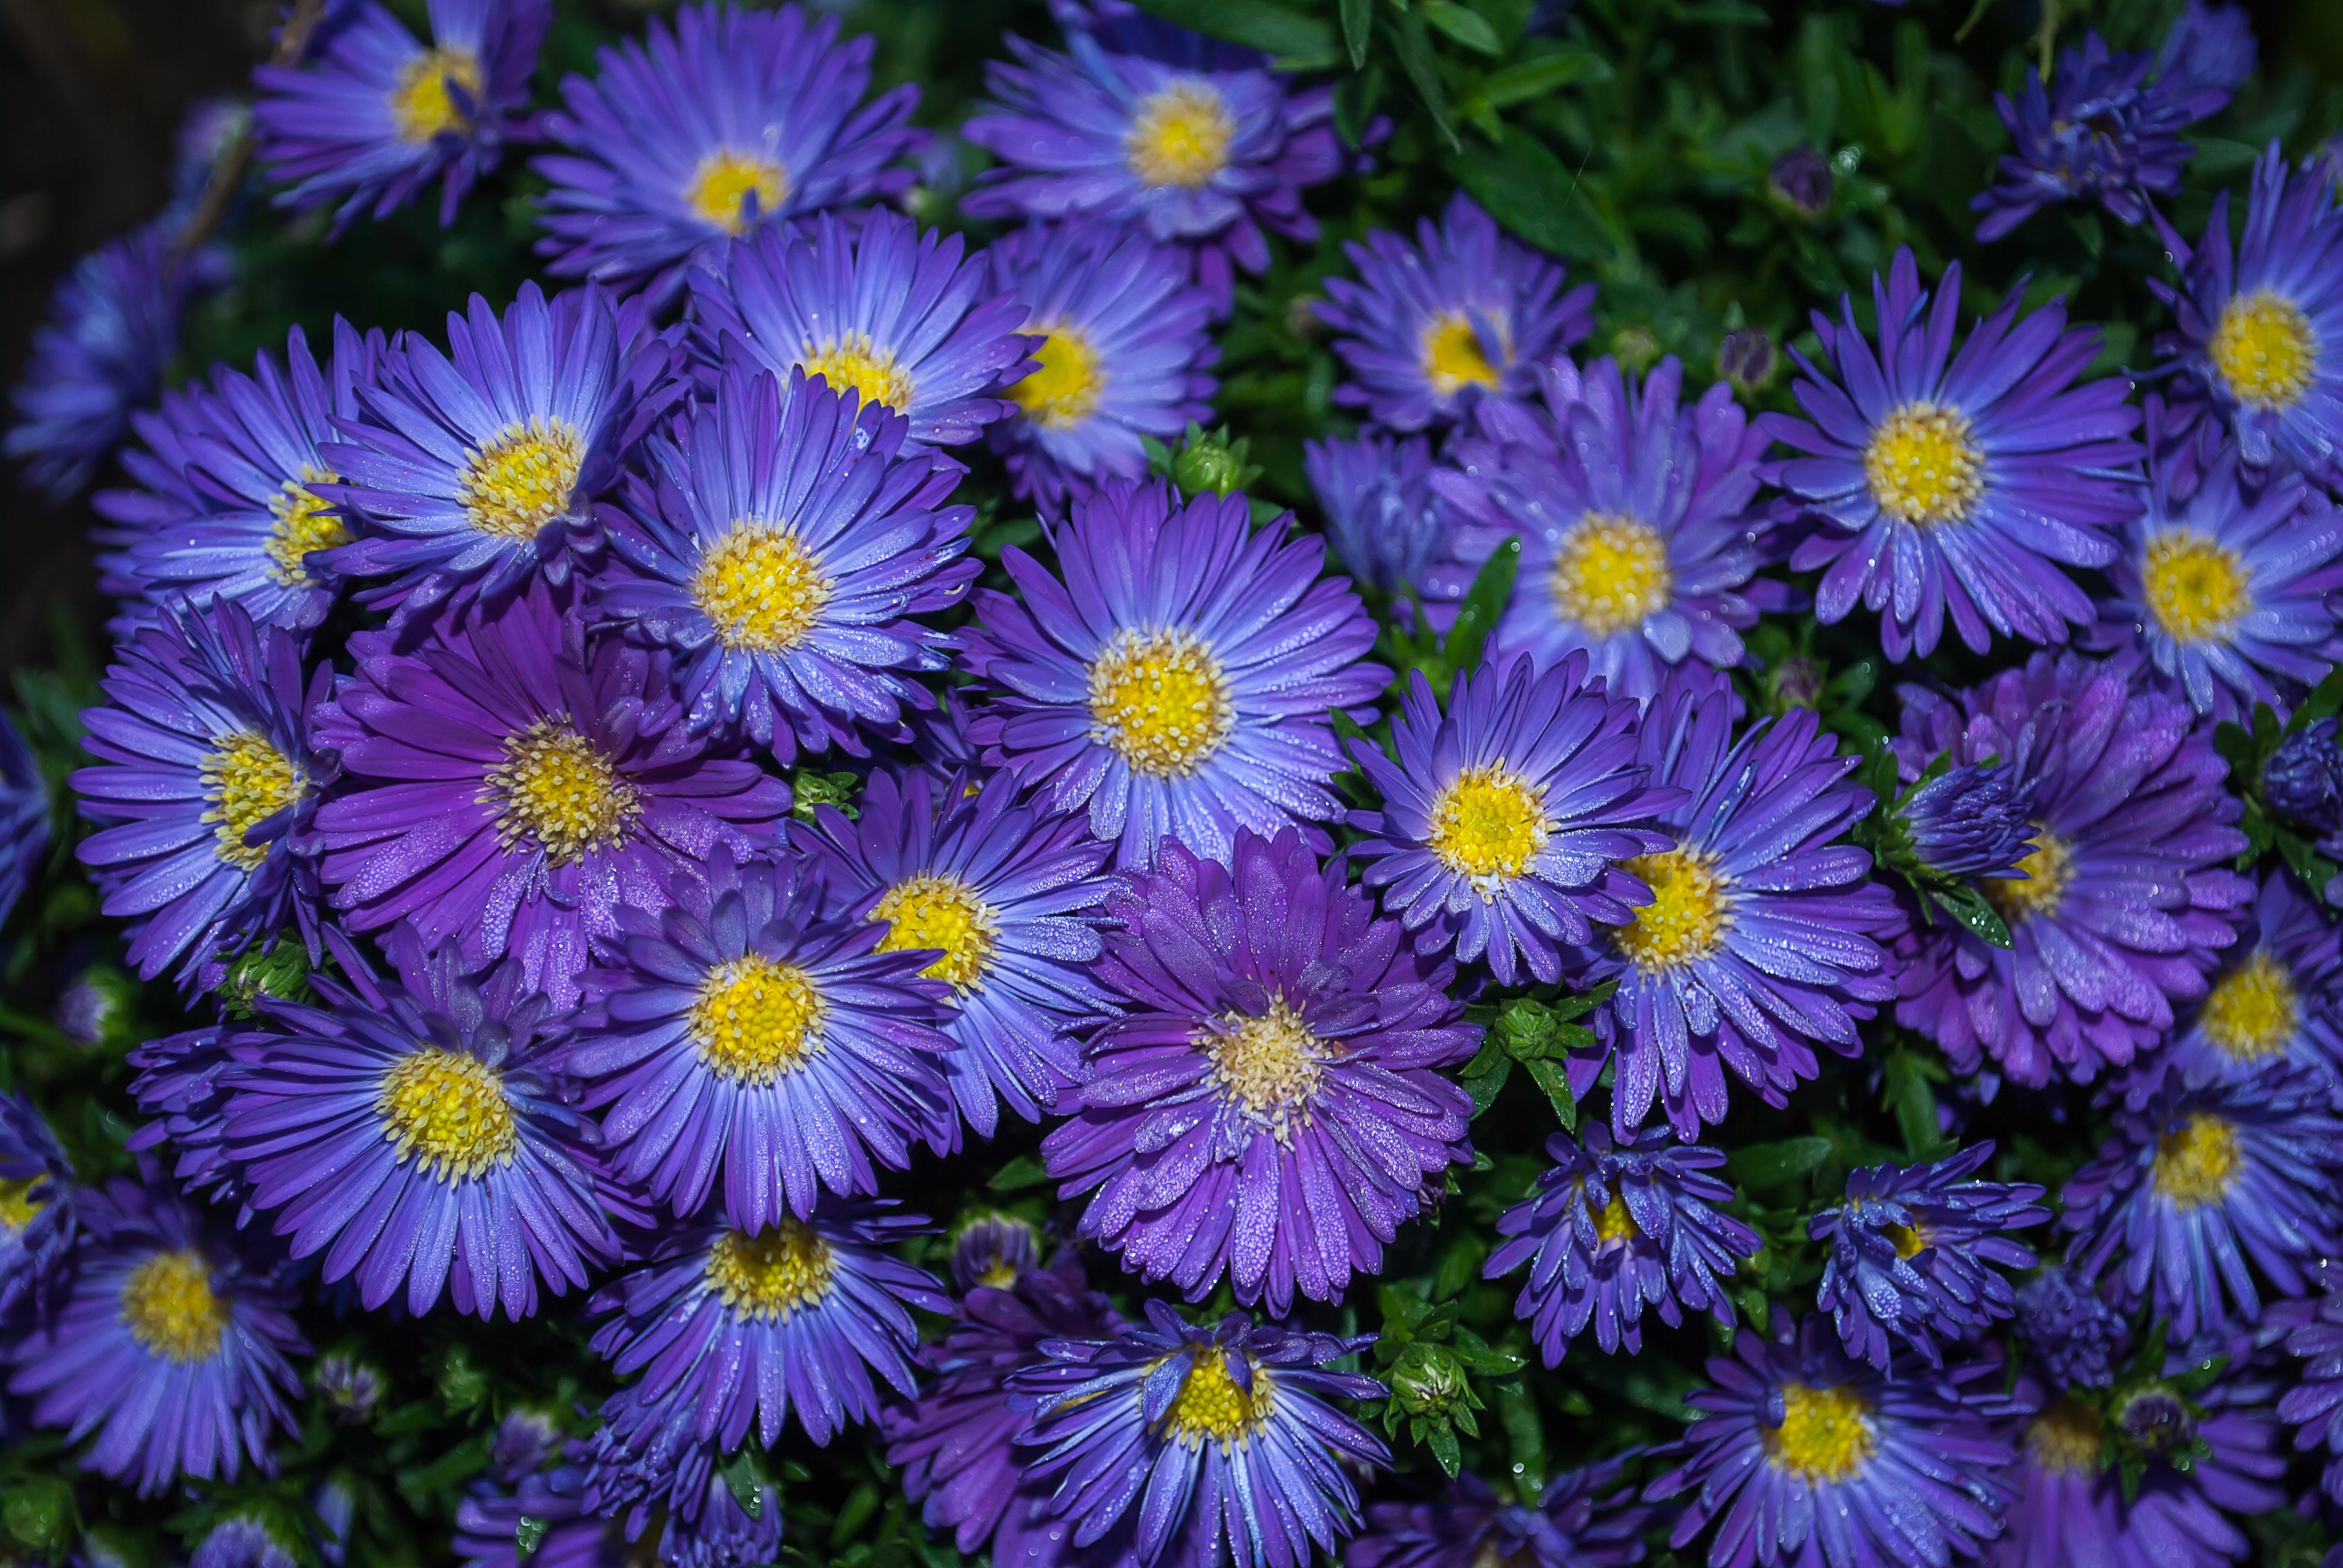
plant, flower, petal, bloom, daisy, autumn, botany, garden, flora, perennial, wildflower, flowers, background, aster, macro photography, asters, flowering plant, daisy family, ice plant, annual plant, land plant, chrysanths, ice plant family, dorotheanthus bellidiformis